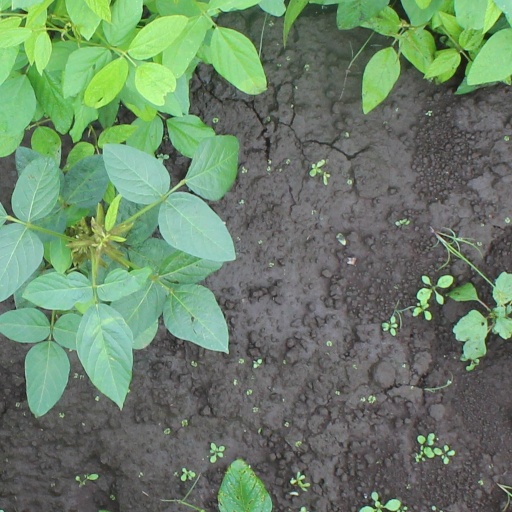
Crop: soybean